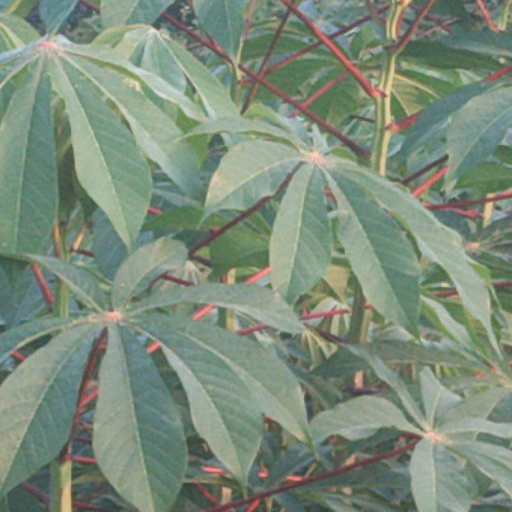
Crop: cassava